Joe Keithley

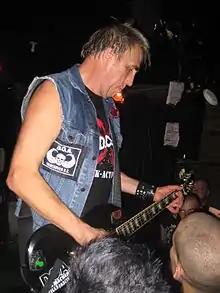
Keithley playing in Montreal with D.O.A. in 2010

Joseph Edward "Joey Shithead" Keithley (né Keighley; June 3, 1956) is a Canadian punk musician who is best known as the lead guitarist and vocalist of the punk band DOA. He was elected a city councillor in Burnaby, BC in the 2018 municipal elections as a member of the Burnaby Green Party. He was re-elected in the October 2022 municipal election.